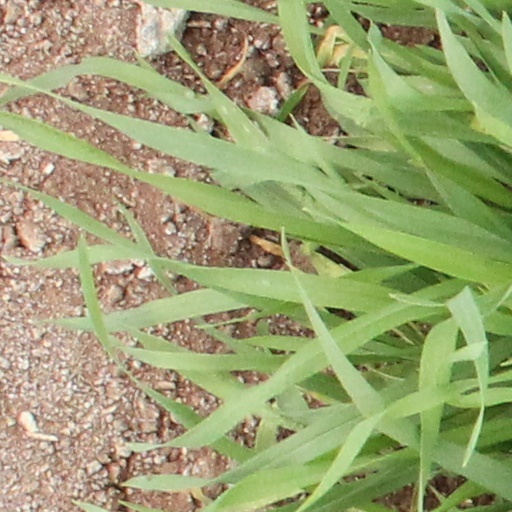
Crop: wheat